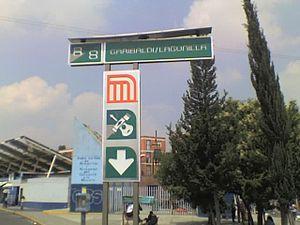
Métro Garibaldi, également connu sous le nom de Garibaldi-Lagunilla, est une station du métro de Mexico.C'est une station permettant une correspondance car elle est desservie à la fois par les lignes 8 et B. C'est le terminus nord de la ligne 8.